Lac du Flambeau, Wisconsin

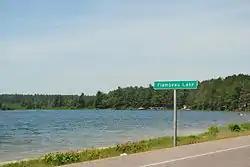
Flambeau Lake off Wisconsin Highway 47, around which the community is located.

At the 2000 census there were 3,004 people, 1,093 households, and 821 families in the town. The population density was . There were 2,981 housing units at an average density of . The racial makeup of the town was 39.55% White, 0.20% Black or African American, 59.39% Native American, 0.30% from other races, and 0.57% from two or more races. 1.60% of the population were Hispanic or Latino of any race.